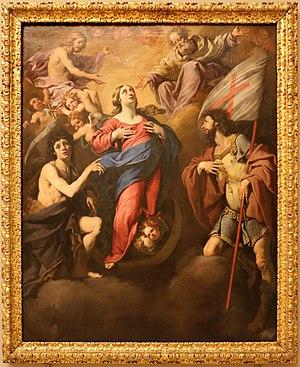
Luca Ferrari ou Luca de Reggio, né comme son nom l'indique à Reggio le 17 février 1605 et mort à Padoue le 12 février 1654, est un peintre italien de l'époque baroque.